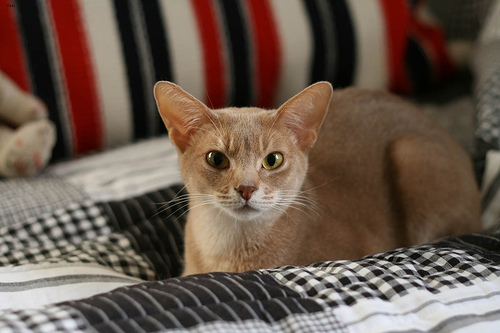
Animal: cat
Breed: Abyssinian